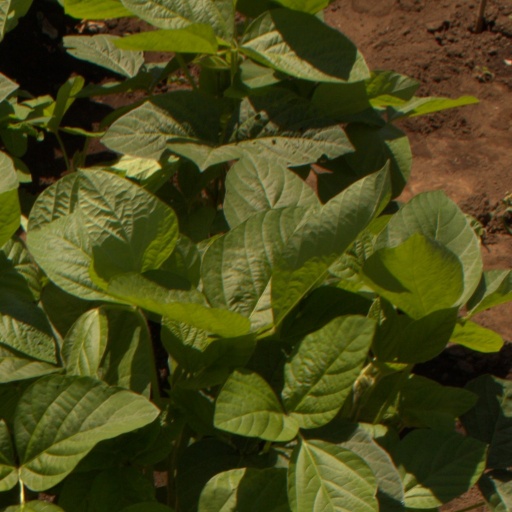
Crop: soybean